Christian Karlsson (DJ)

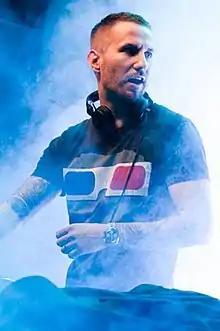
Karlsson performing in 2011

Lars Christian Karlsson (born 14 July 1975), also known by his stage name Bloodshy, is a Swedish DJ, percussionist, record producer and remixer known for his work with the musical groups Bloodshy and Avant, Miike Snow, Ingrid, and Galantis. He started his international music career as one half of the electro pop duo Bloodshy & Avant with Pontus Winnberg, producing and co-writing tracks for pop stars such as Madonna, BoA, Kylie Minogue, and Katy Perry. Bloodshy & Avant notably co-wrote and produced Britney Spears' single "Toxic", which earned them a Grammy Award for Best Dance Recording in 2005. While continuing to work with Bloodshy and Avant, Karlsson also became a member of the indie pop band Miike Snow around 2007. "Miike Snow", the group's debut album, was released in 2009, and peaked at number 11 on the Top Electronic Albums chart in the United States. Miike Snow won the 2011 European Border Breakers Award, and their second album "Happy to You" reached No. 1 on the Belgian Heatseekers Albums Chart and 43 on the "Billboard" 200.